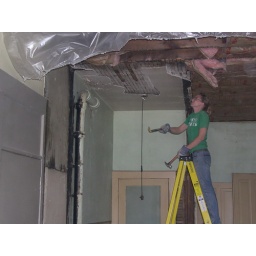
We ended up taking out the existing bathroom ceiling and the wall above the door. We'll replace the plaster and lathe with drywall.